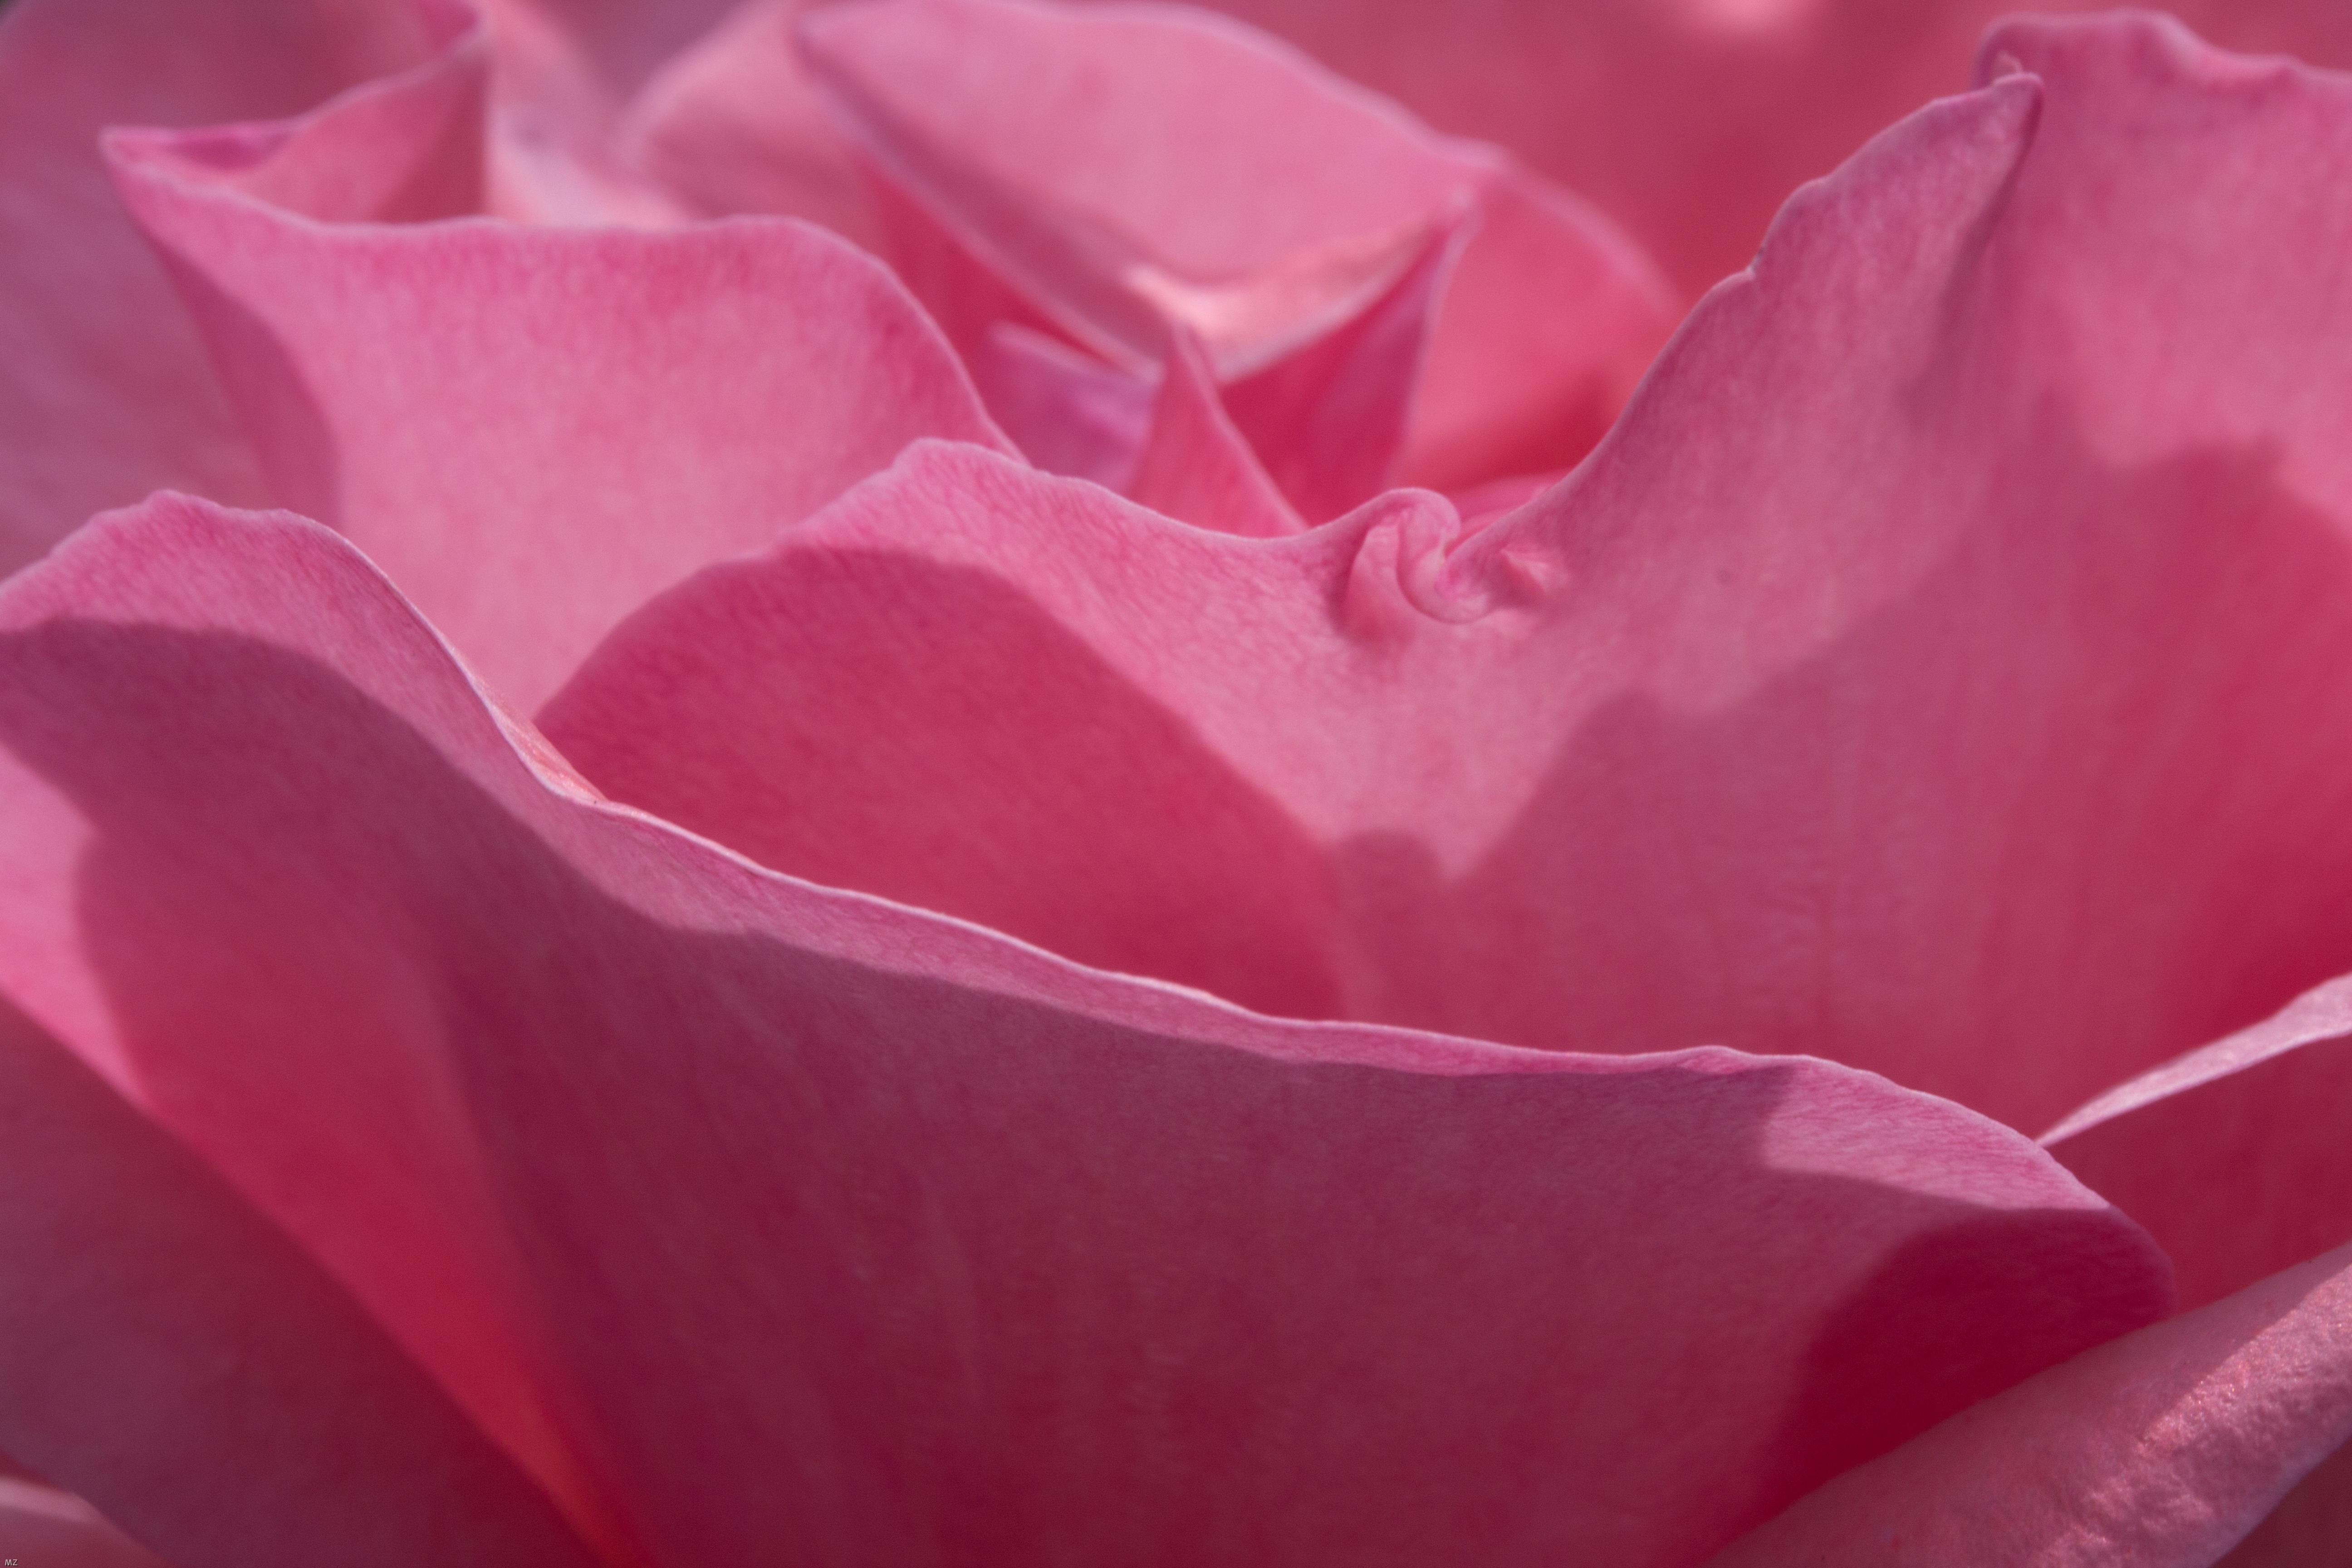
blossom, plant, flower, petal, bloom, rose, red, pink, close, red rose, close up, rose bloom, macro photography, flowering plant, garden roses, rose family, land plant